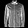
Label: Shirt